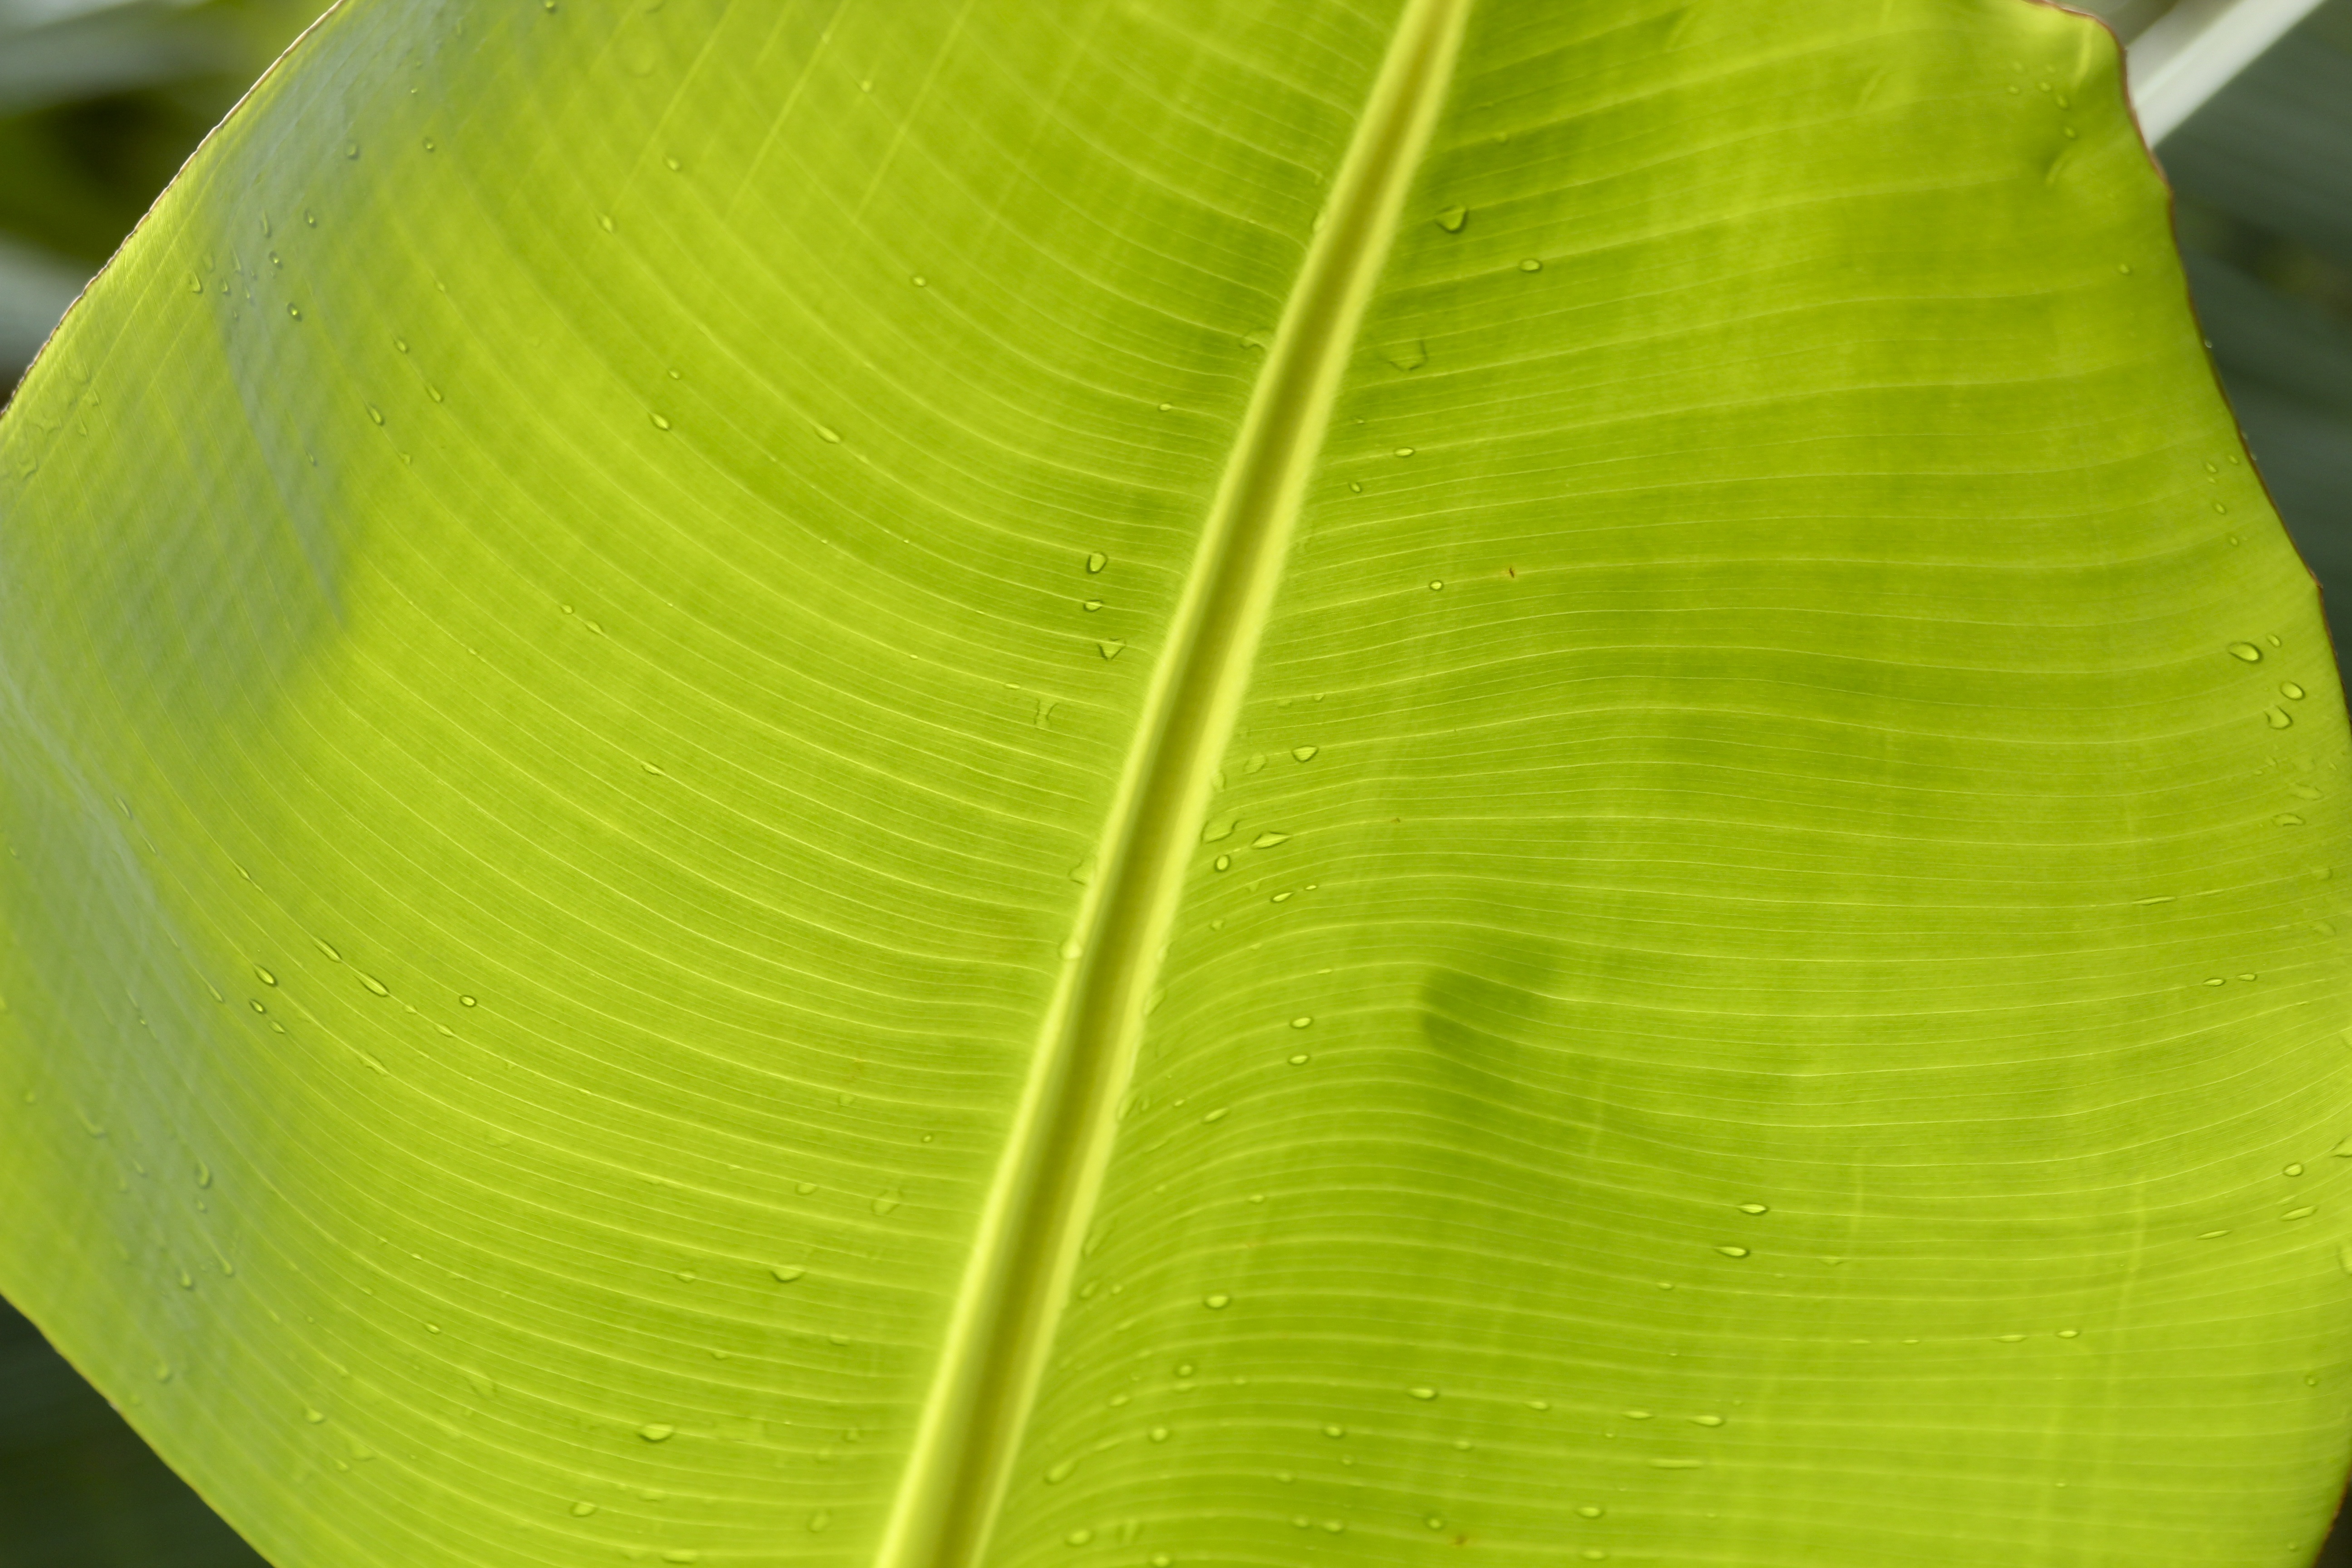
nature, plant, leaf, flower, petal, green, macro, yellow, banana, flora, colors, banana leaf, macro photography, banana tree, grass family, plant stem, land plant